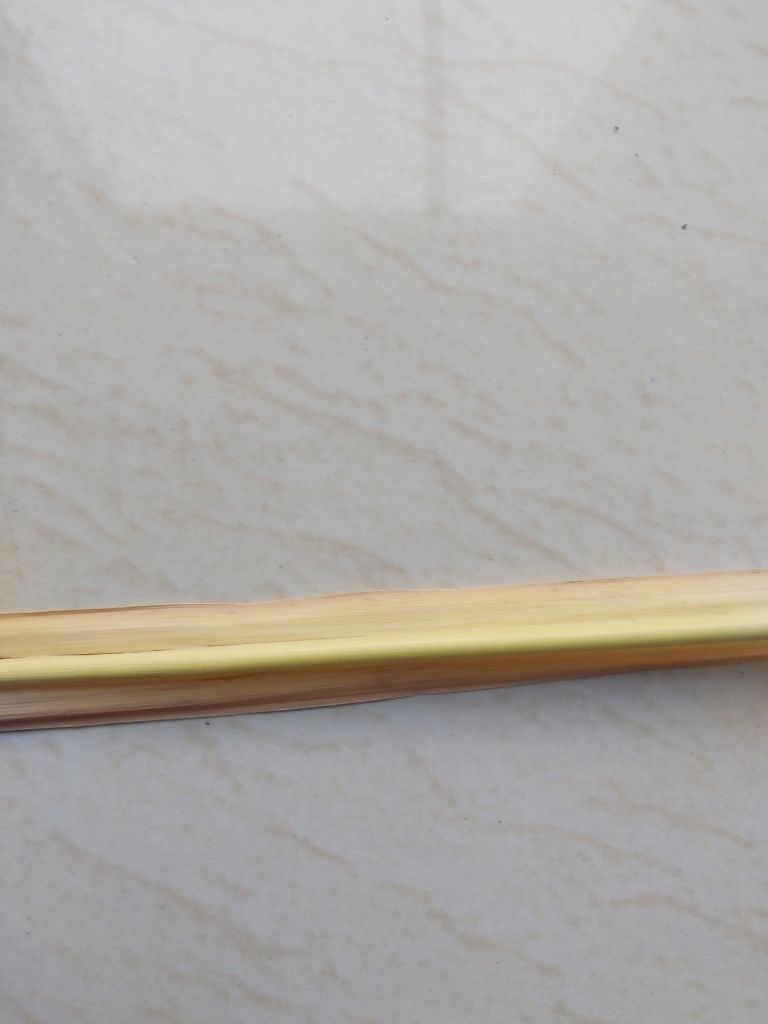
Label: Yellow Leaf